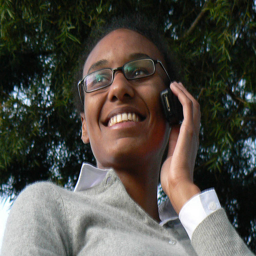
A woman talking on a black phone under a tree.
A smiling woman with glasses holding a cellphone to her ear.
A lady with glasses on a cell phone.
A woman using a cellphone with a tree behind her.
A person standing under a tree talking on a cell phone.